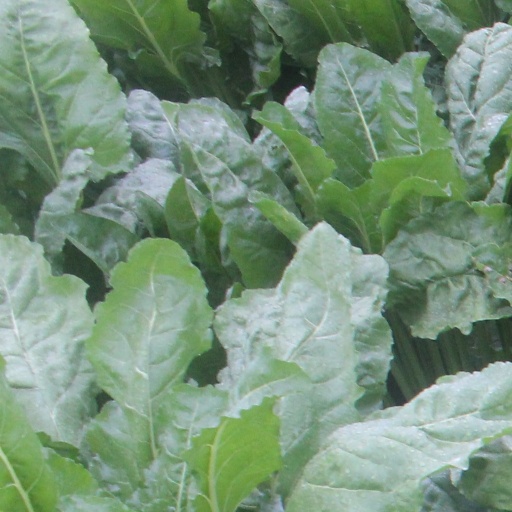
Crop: sugar beet